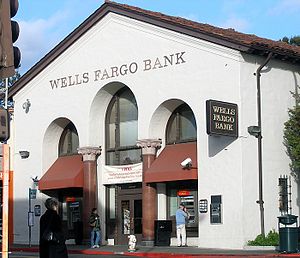
Wells Fargo
En ældre Wells Fargo afdeling i Berkeley i Californien
Wells Fargo & Company er en amerikansk multinational finans- og bankvirksomhed. Koncernen har hovedsæde i San Francisco og er repræsenteret over det meste af USA. I 2013 var bankkoncernens aktiver på 1.527,015 mia. amerikanske dollar, hvilket gjorde det til USA's fjerdestørste bankkoncern. Målt på aktiernes markedsværdi var det i 2013 USA's største bank. Omsætningen var i 2013 på 83,78 mia. amerikanske dollar og der var i alt 264.900 medarbejdere.